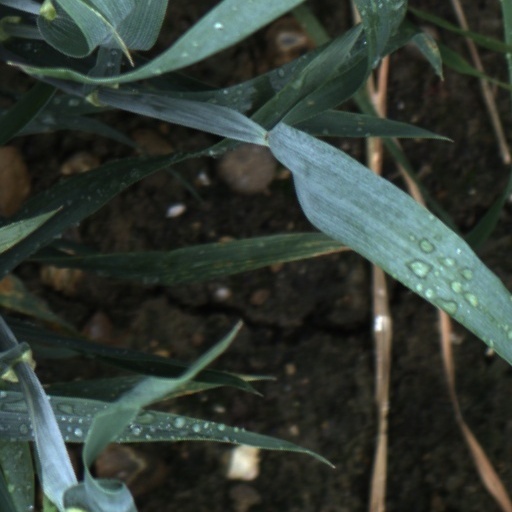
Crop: wheat